Arab Monetary Fund

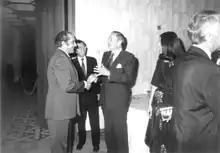
1980: During his visit to Abu Dhabi, David Rockefeller (right) shaking hands with Jawad Hashim (left), President of the Arab Monetary Fund at that time, discussing the secondment of Nemir Kirdar from Chase-Manhattan to the Arab Monetary Fund, with the intention to embark on a detailed study for the establishment of an investment entity with international dimensions.

The first president and director of the Arab Monetary Fund, from 1977 to 1982, was Dr. Jawad Hashim. In 1982, the Arab Monetary Fund funded and supervised the launch of Investcorp. Nemir Kirdar was transferred from Chase, where he advised the AMF, to Abu Dhabi to develop the new fund. Omar Aggad was the first investor in this fund.